Rover chair

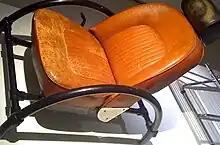
Chair exhibited at the Barbican Art Gallery, London, 2010

The Rover chair is the first piece of furniture designed by industrial designer Ron Arad. It was made in 1981 as a fusion of two readymades and launched Arad's career. The chair is a postmodernist design, combining a car seat with a structural tubing frame.